Benjamin Franklin

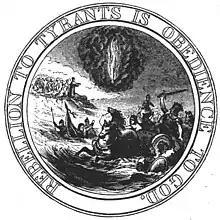
Franklin's design for the First Great Seal of America, inspired by the Geneva Bible published in 1560 by Sir Rowland Hill

Franklin published a proposal for an experiment to prove that lightning is electricity by flying a kite in a storm. On May 10, 1752, Thomas-François Dalibard of France conducted Franklin's experiment using a iron rod instead of a kite, and he extracted electrical sparks from a cloud. On June 15, 1752, Franklin may possibly have conducted his well-known kite experiment in Philadelphia, successfully extracting sparks from a cloud. He described the experiment in his newspaper, "The Pennsylvania Gazette", on October 19, 1752, without mentioning that he himself had performed it. This account was read to the Royal Society on December 21 and printed as such in the "Philosophical Transactions". Joseph Priestley published an account with additional details in his 1767 "History and Present Status of Electricity". Franklin was careful to stand on an insulator, keeping dry under a roof to avoid the danger of electric shock. Others, such as Georg Wilhelm Richmann in Russia, were indeed electrocuted in performing lightning experiments during the months immediately following his experiment.